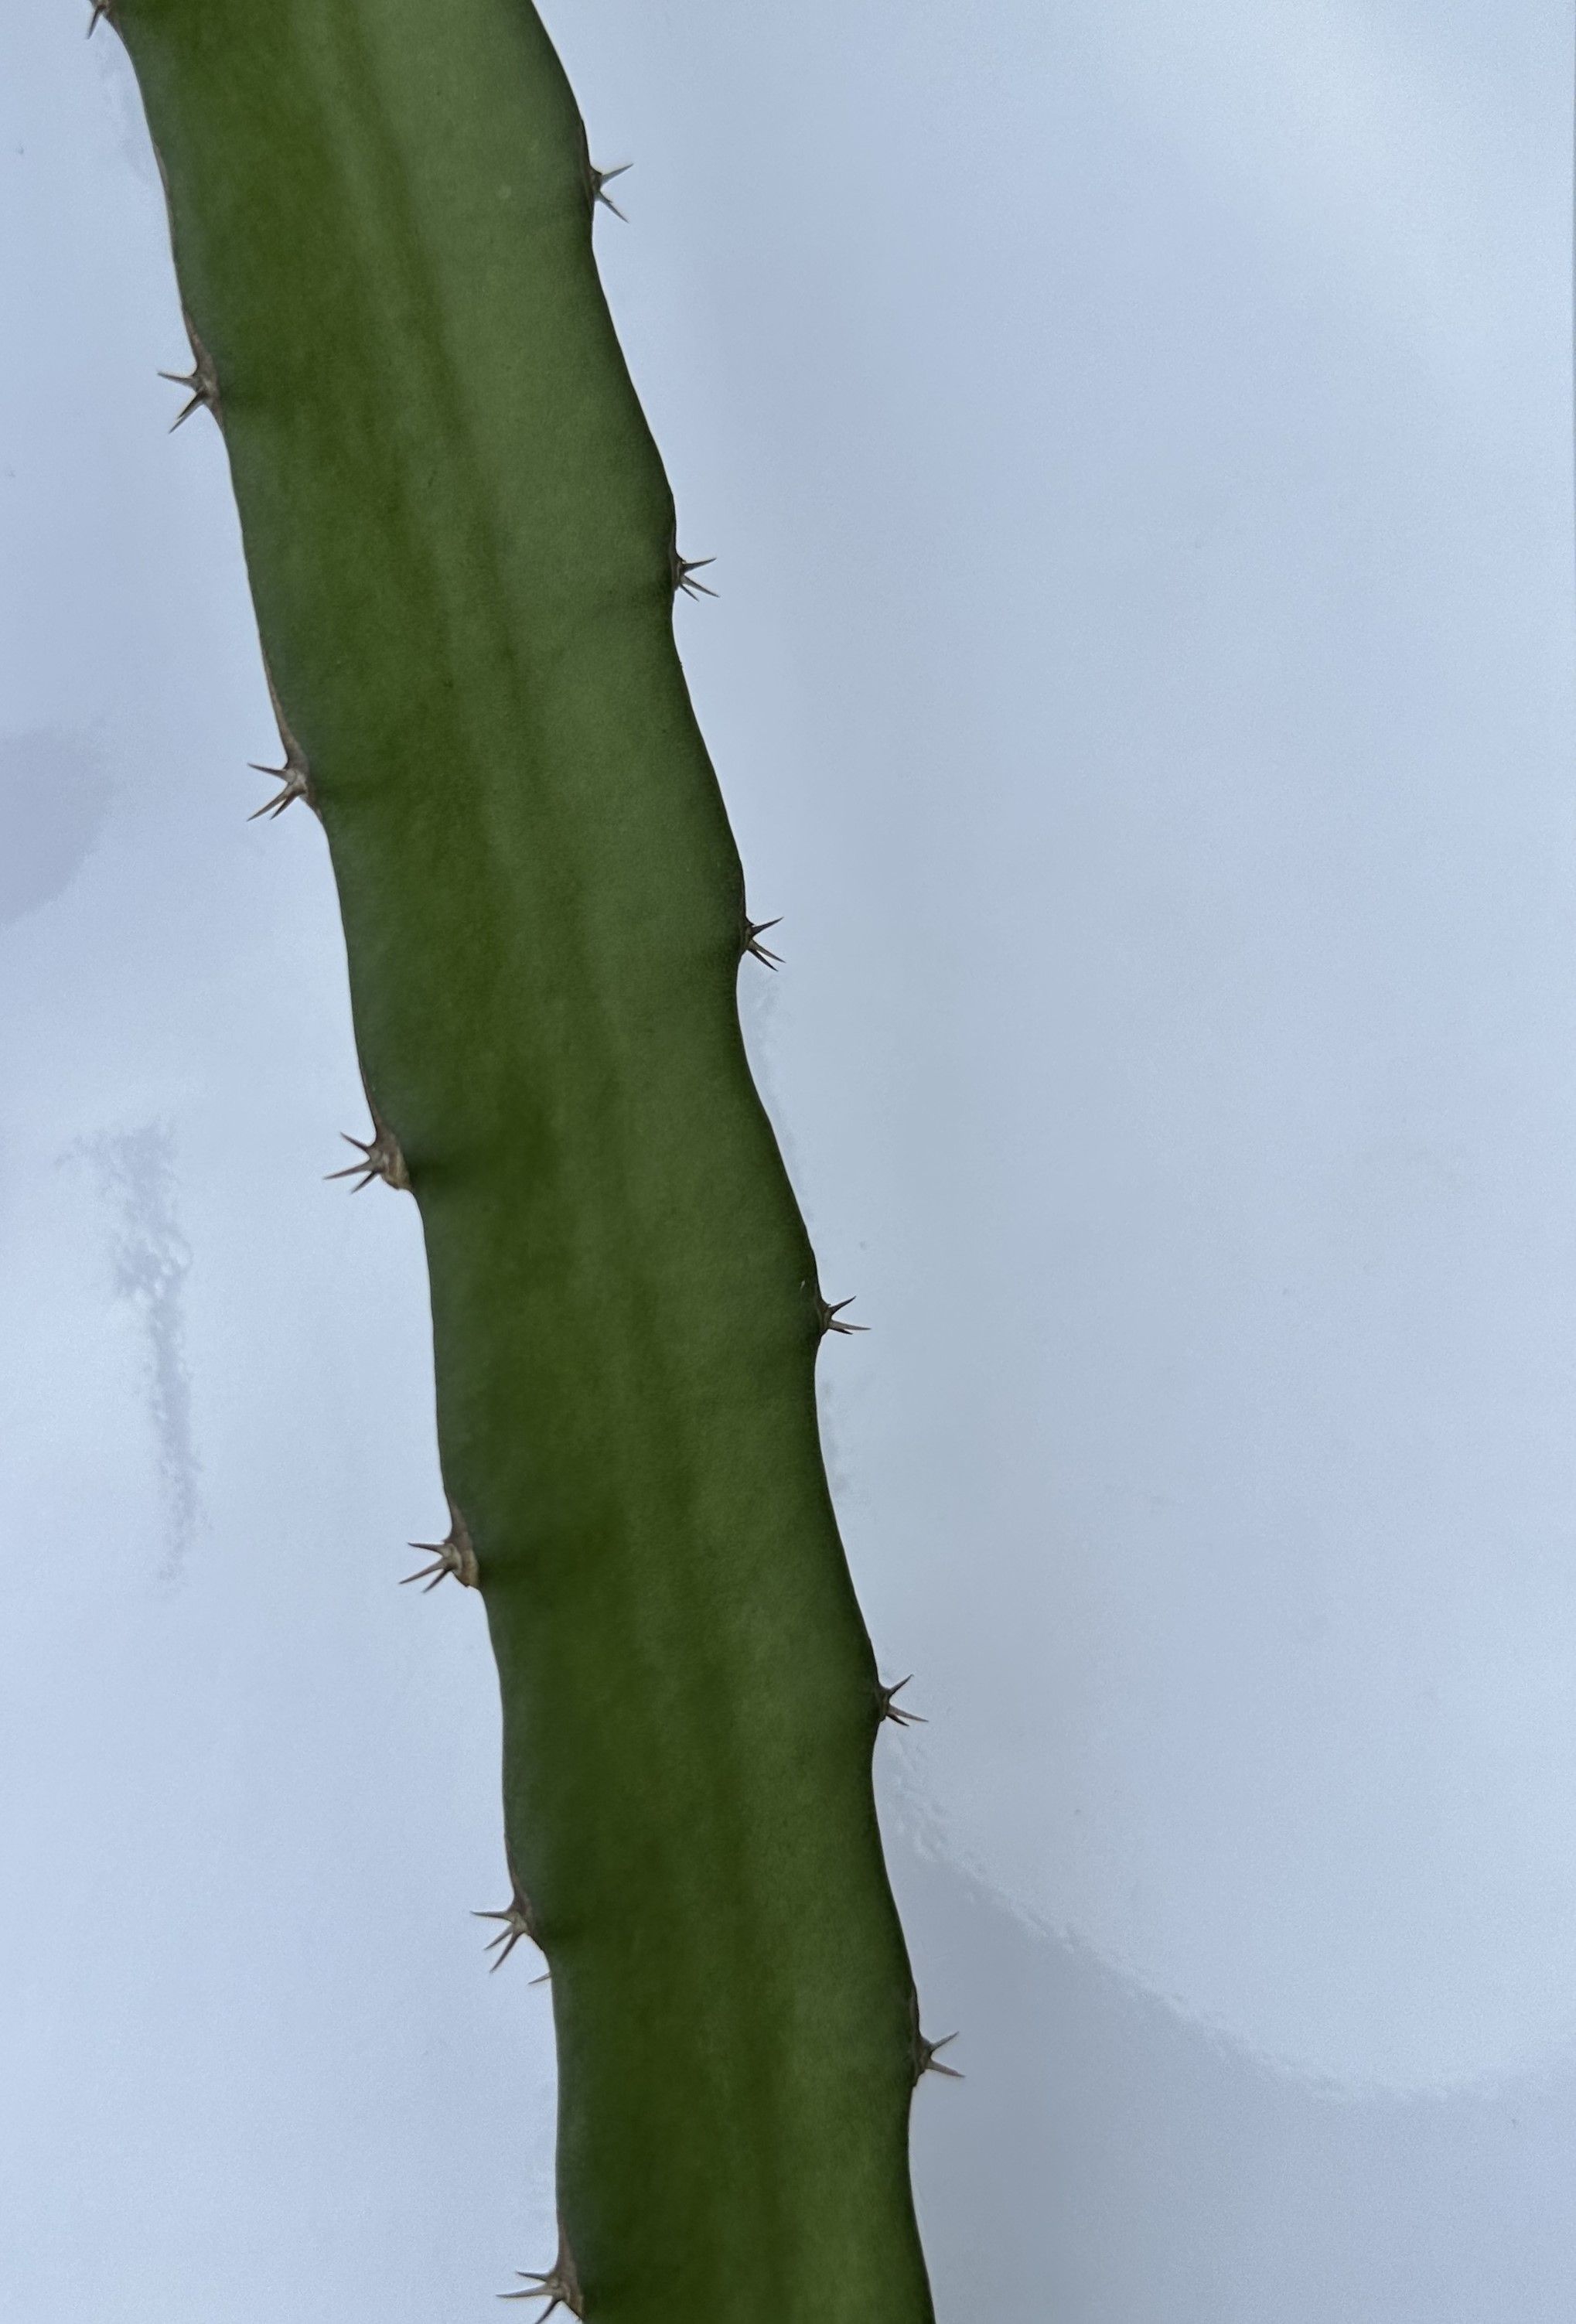
Label: Good leaf